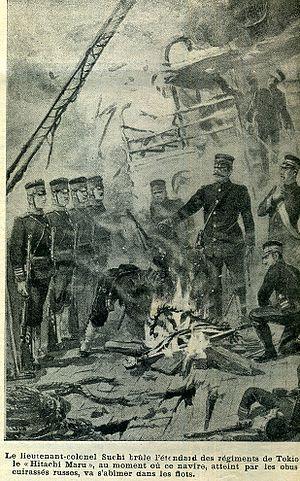
L'incident du Hitachi Maru est une attaque maritime de la guerre russo-japonaise qui eut lieu dans le détroit de Tsushima le 15 juin 1904. Trois navires de transports japonais sont coulés par des croiseurs russes partis de Vladivostok.